Spectacles (product)

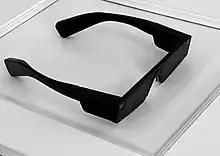
Spectacles 4 announced in 2021

The fourth generation Spectacles, released in 2021, were the first to feature a built-in display. This display allowed them to run Lenses. The display was designed to work both indoors and outside and the glasses also featured built-in cameras, microphones, speakers, and a touchpad for input, output, and computer vision.